Loren Lester

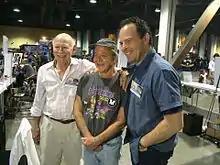
Alan Oppenheimer (left) with Jim Cummings (middle) and Lester (right) in 2015

Loren Lester is an American screen, stage, and voice actor who made his Broadway debut in the 2024 revival of "Cabaret".